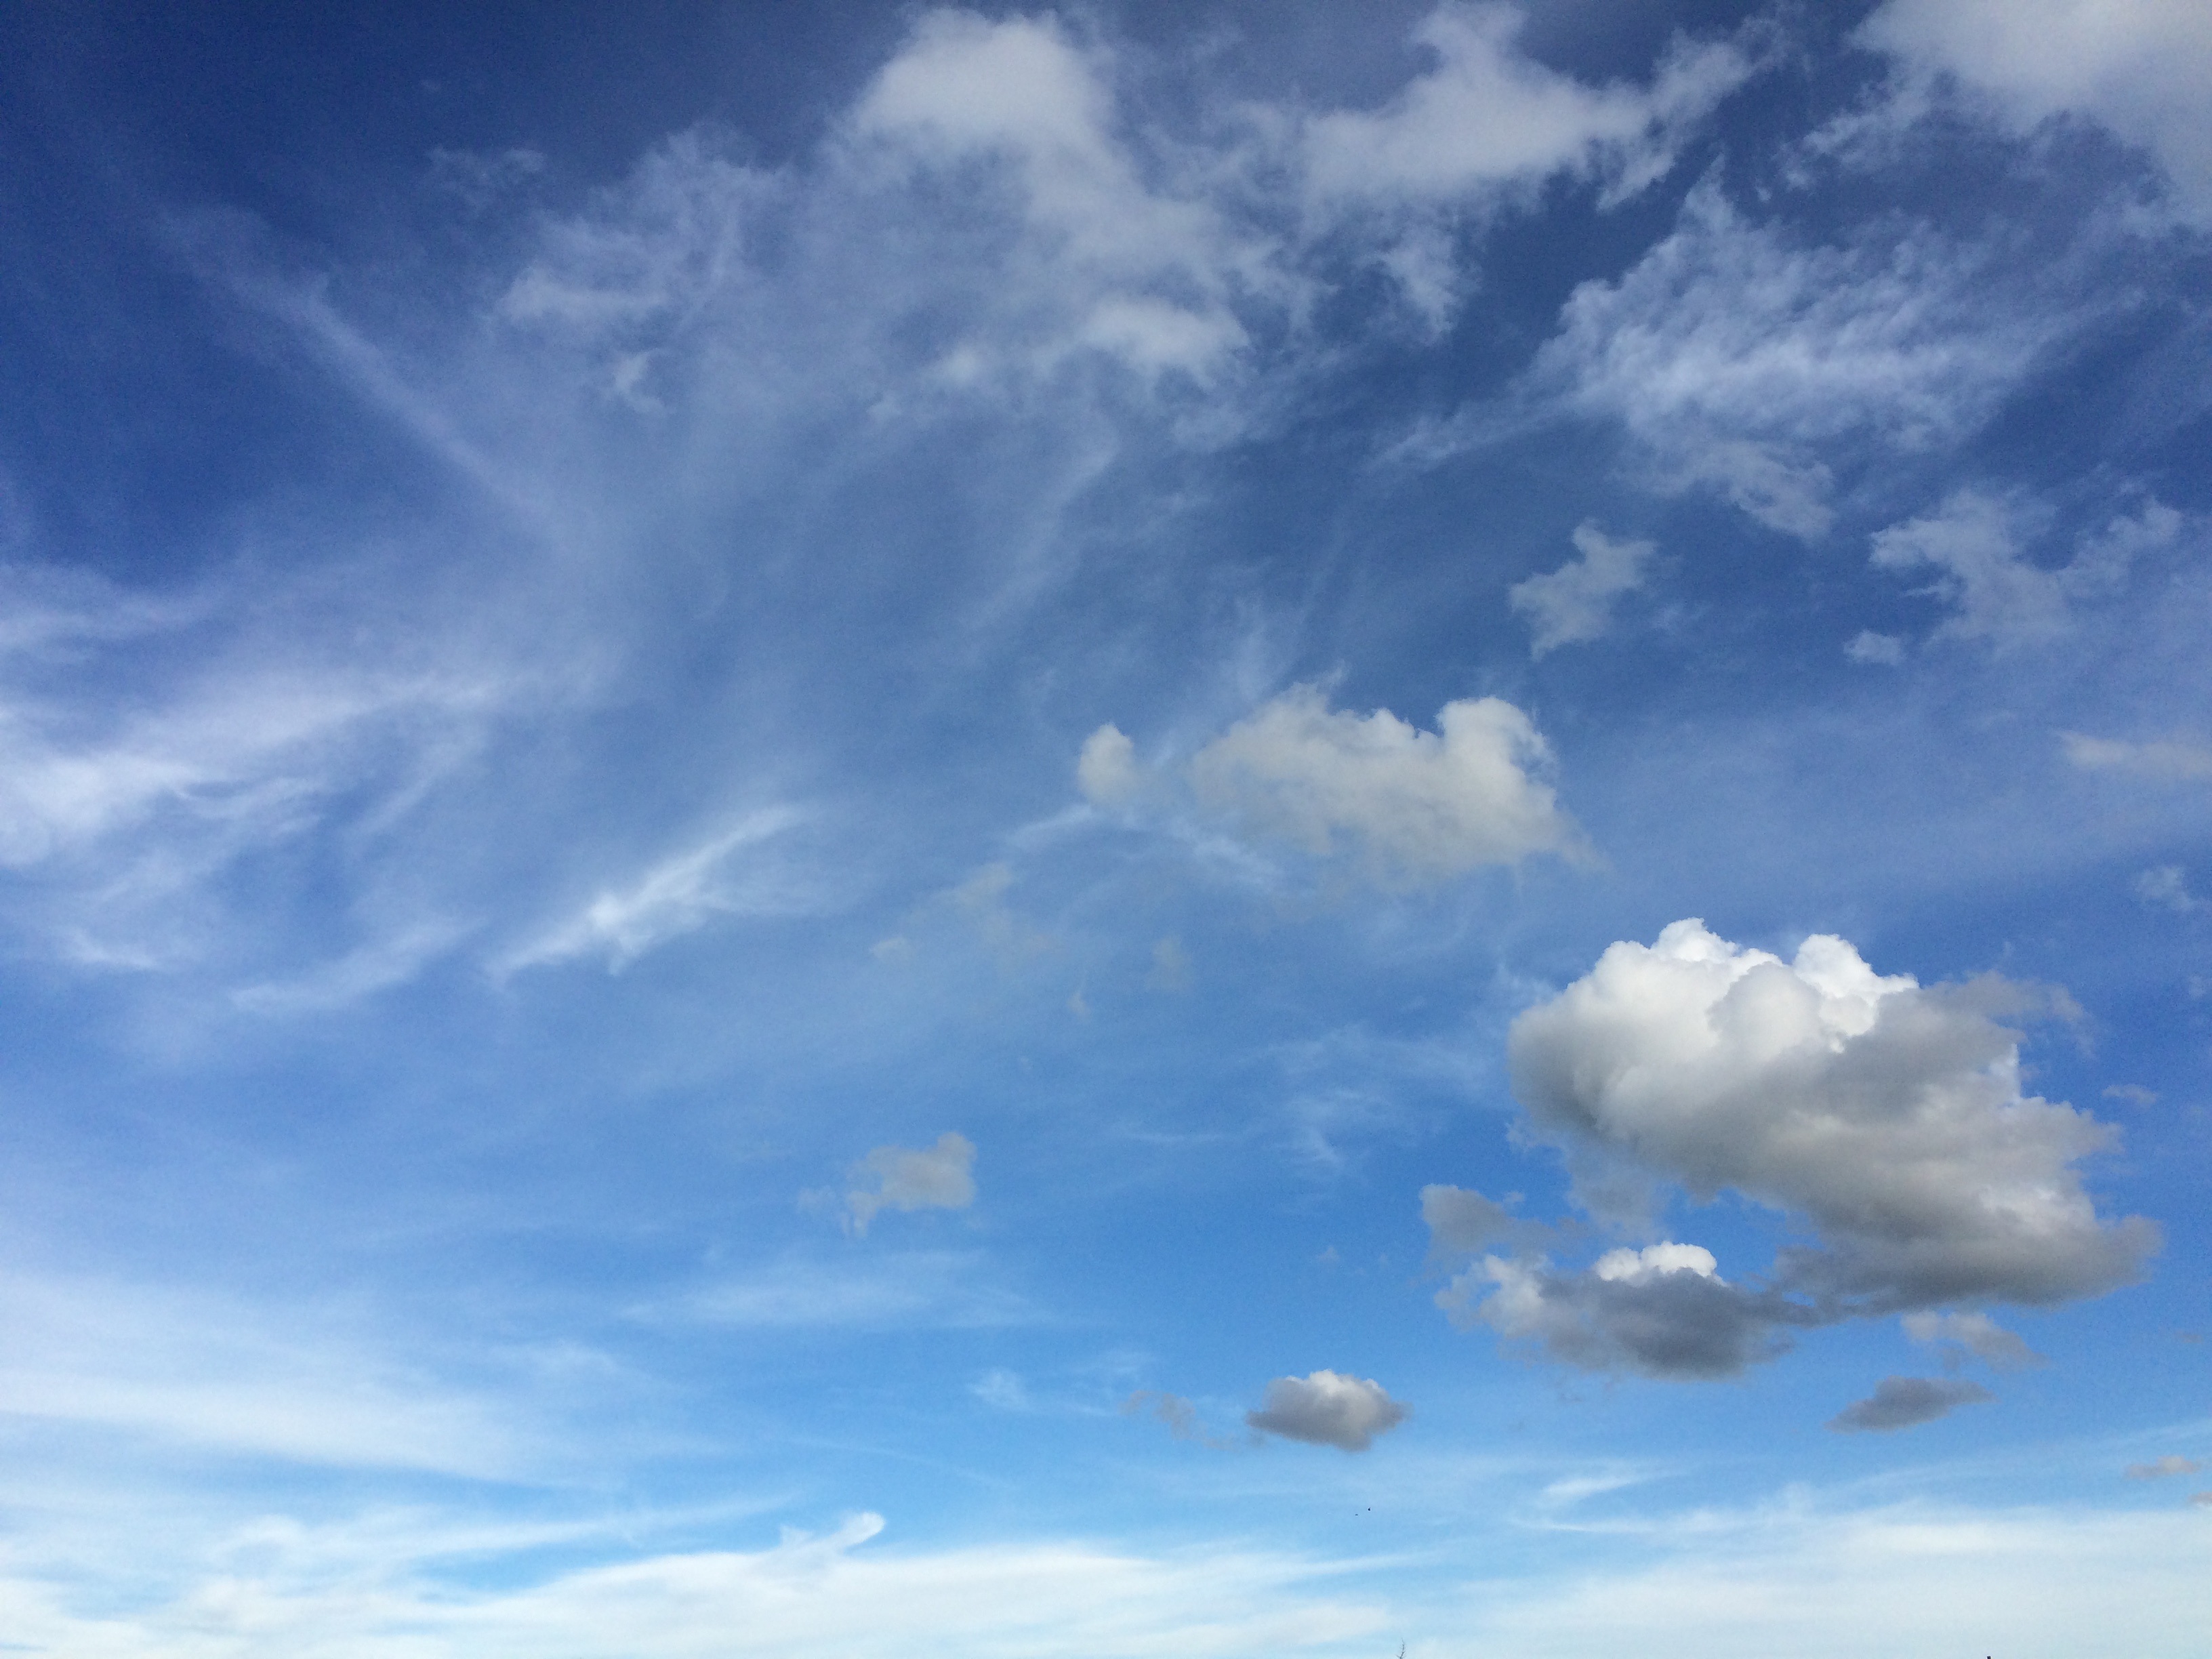
horizon, cloud, sky, sunlight, atmosphere, daytime, cumulus, blue, clouds, meteorological phenomenon, atmosphere of earth